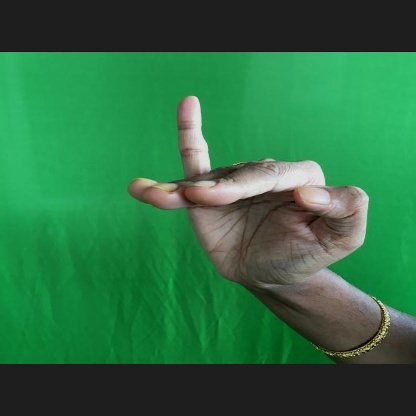
Mudra: Hamsapaksha